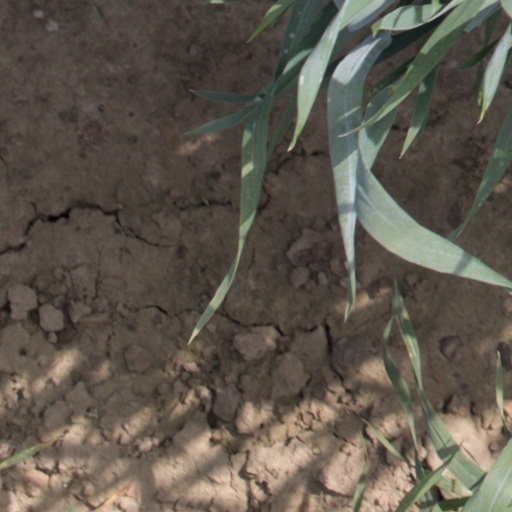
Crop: wheat